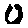
Label: 0